Kadavul

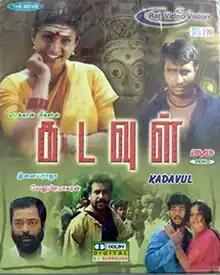
Poster

Kadavul is a 1997 Indian Tamil language film directed by Velu Prabhakaran. The film stars Velu Prabhakaran, Manivannan, Arun Pandiyan, Mansoor Ali Khan and Roja. It was released on 5 December 1997. Despite having controversial themes, the film was well received.